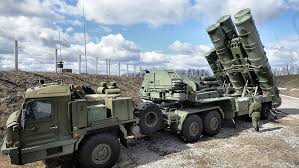
Label: Self Propelled Artillery